Danni Bassan

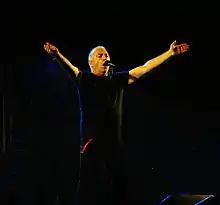
Danny Bassan during a concert in Rishon LeZion, 2013.

Son of Dragomir Bassan (1930-2009, São Paulo), born in Sofia, Bulgaria and Judith Rosenbusch Bassan (1921-1976, Qiryat Gat), born in Munich. His mother left Nazi Germany when the World War II started, but her parents and siblings died in The Holocaust. When aged 18, he was recruited to the Israeli Air Force Band. Bassan was known as a member of the band T-Slam, and was main vocalist in it until its disbandment in 1983. In 1985 Bassan released a self-titled album. His second album, "HaYeled Shebi" (The Kid Inside Me), was released in 1989. This album included the song "Darkenu" (Our Way, דרכינו) which later became a hit, as a theme for the Israeli TV-show "HaBurganim". In 1992, his last album was released, "Chalom Shiheha". Since T-Slam dissolved, Bassan worked at recording jingles, commercials and dubbing voices.